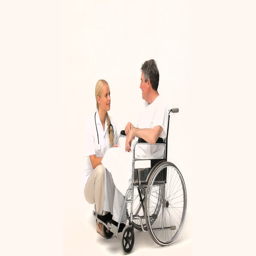
man in a wheelchair talking to his nurse